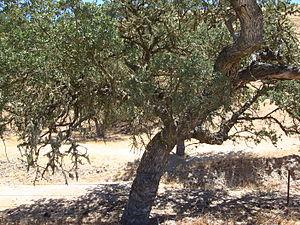
Le Chêne de Californie est un chêne à feuillage persistant que l'on peut trouver dans les régions côtières de Californie entre le comté de Mendocino jusqu'au nord de la Basse-Californie au Mexique. Il est classé dans la section des chêne rouge.